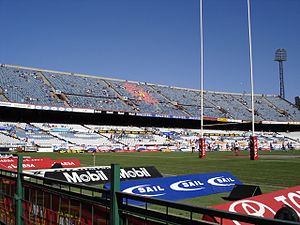
VM i fodbold 2010 / Stadioner
VM i fodbold 2010 eller FIFA World Cup 2010 var den 19. udgave af verdensmesterskabet i fodbold. Den fandt sted i Sydafrika i perioden 11. juni – 11. juli 2010 og blev vundet af Spanien, der vandt over Holland i finalen. Turneringen var kulminationen på en kvalifikationsproces, som startede i august 2007 og involverede 204 af FIFAs medlemslande.